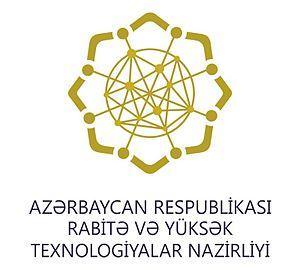
Le ministère du transport, de la communication et des technologies est un ministère azéri au sein du Cabinet d’Azerbaïdjan chargé de la régulation du secteur des communications et du développement des technologies de l'information dans le pays. Le ministère a été créé en Azerbaïdjan en 2004 par le président Ilham Aliyev selon un décret présidentiel. Le ministère est dirigé par Namig Guluzade.